Republic of Fiji Military Forces

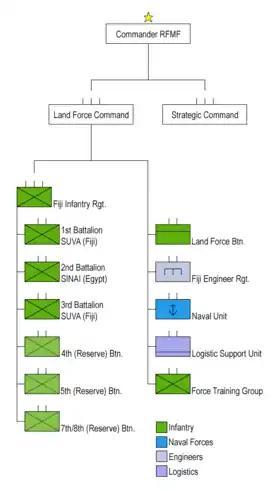

The Republic of Fiji Military Forces (RFMF, formerly the Royal Fiji Military Forces until 1987 when the Dominion of Fiji was overthrown) is the military force of the Pacific island nation of Fiji. With a total manpower of about 6,500 active soldiers and approximately 6,200 reservists, it is one of the smallest militaries in the world and the third largest in the South Pacific region. The Ground Force is organised into six infantry and one engineer battalions.